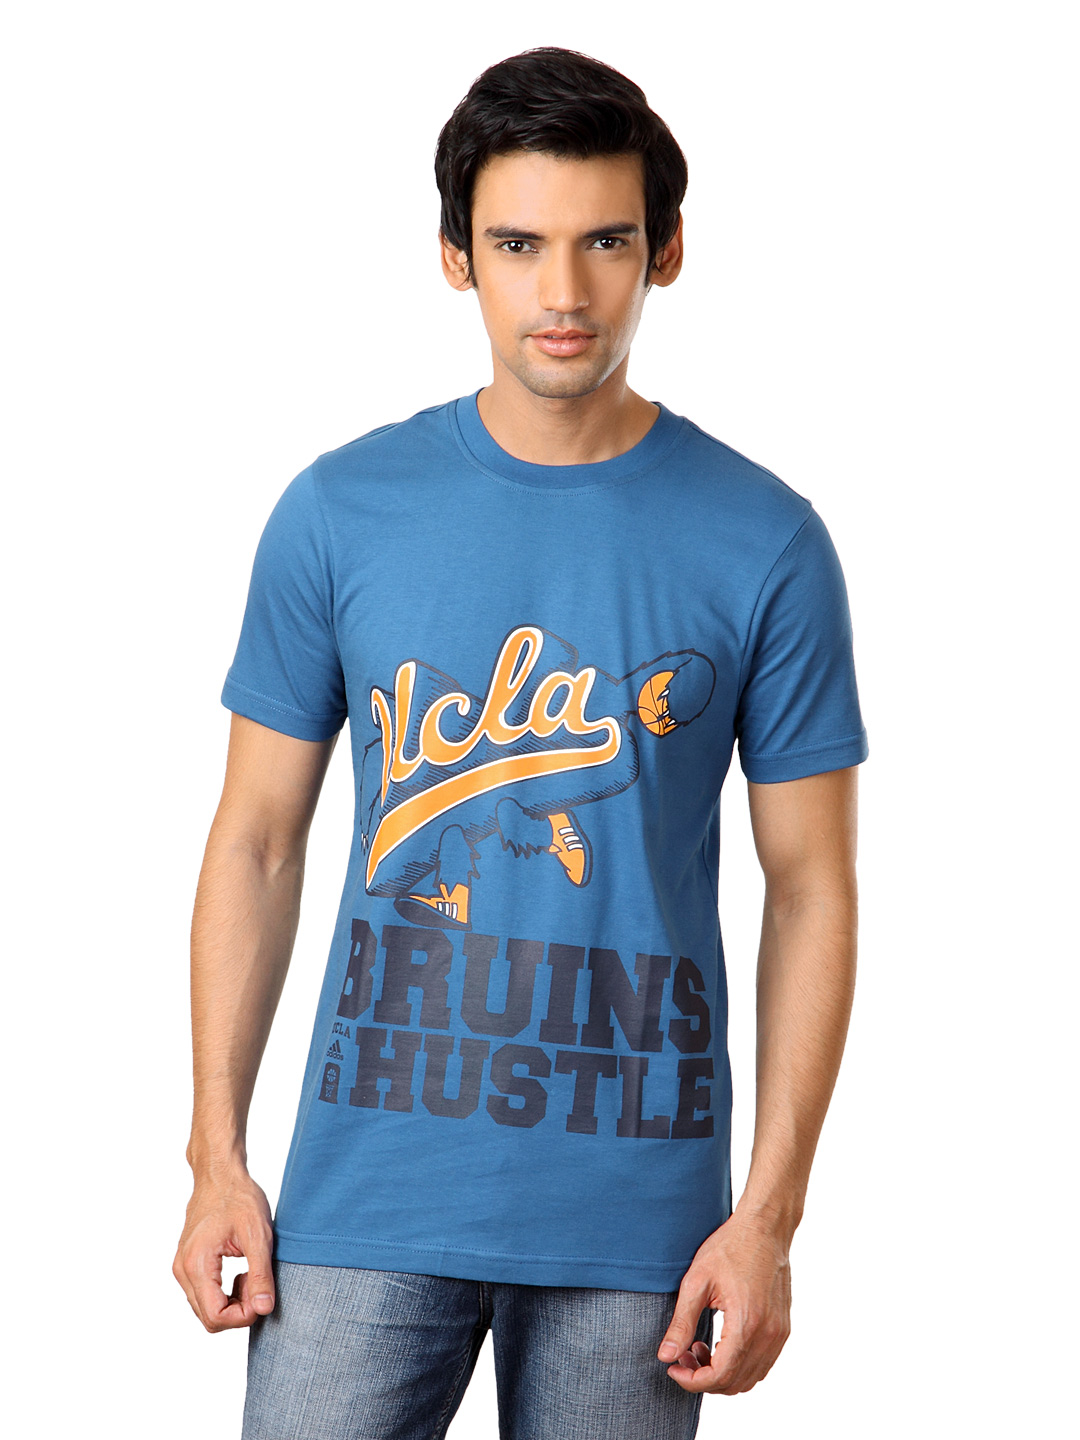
ADIDAS Men Blue Printed T-shirt
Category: Apparel / Topwear / Tshirts
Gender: Men
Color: Blue
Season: Summer 2012
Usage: Casual